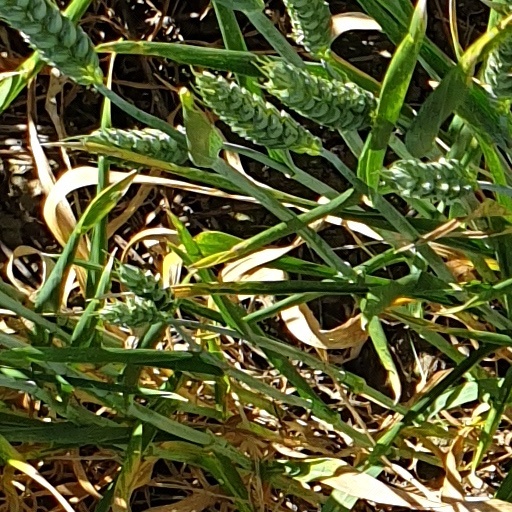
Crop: wheat